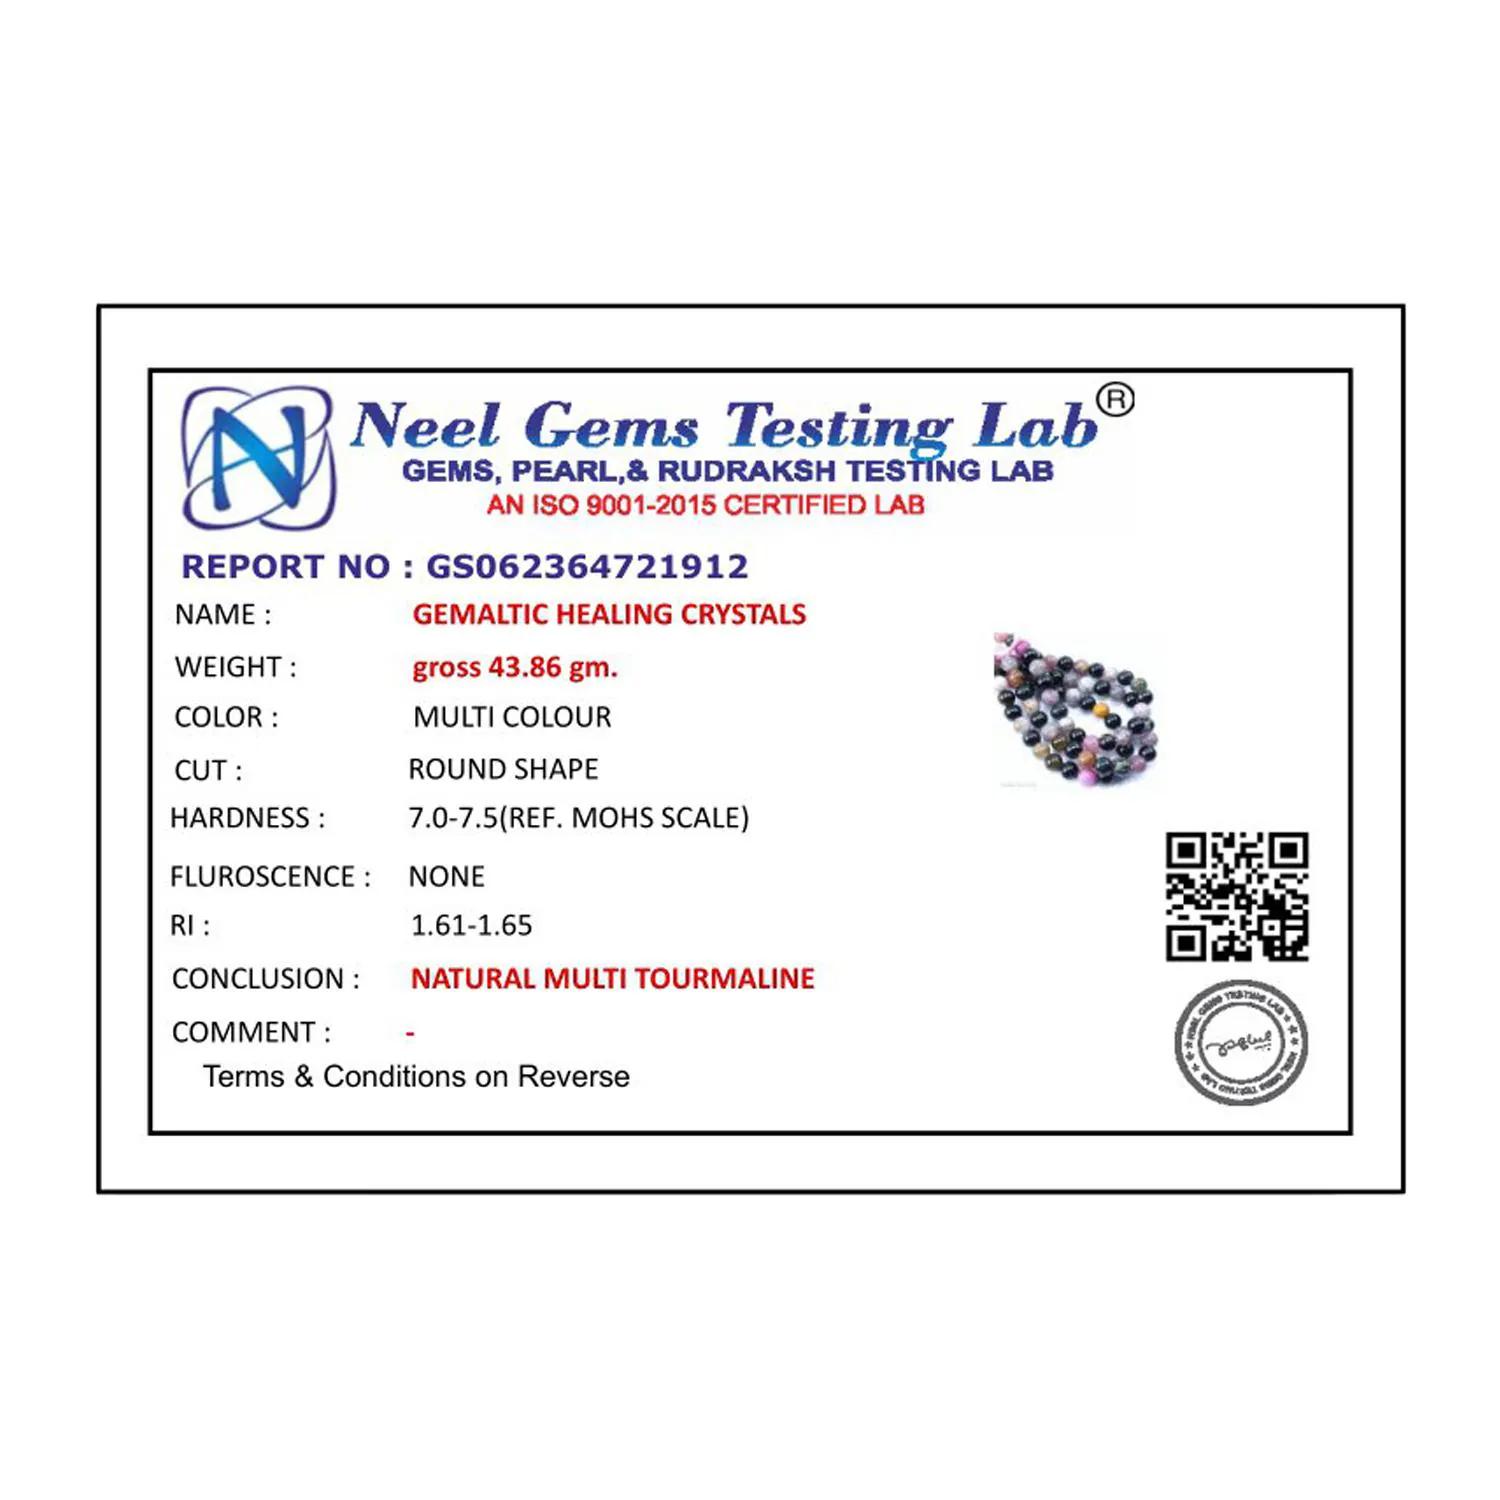
 DIYSM Lab Certified Jewelary Making Gemstone Round Beads | (8MM, Multi Tourmaline AAA)
Type: Bracelets & Bangles
Brand: DIYSM
Price: Rs. 1995
 DIYSM Jewelary making Gemstone Round Beads | (8MM, Garnet)?